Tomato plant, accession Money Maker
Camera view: horizontal (90 deg, fisheye); turntable rotation: 240 degrees
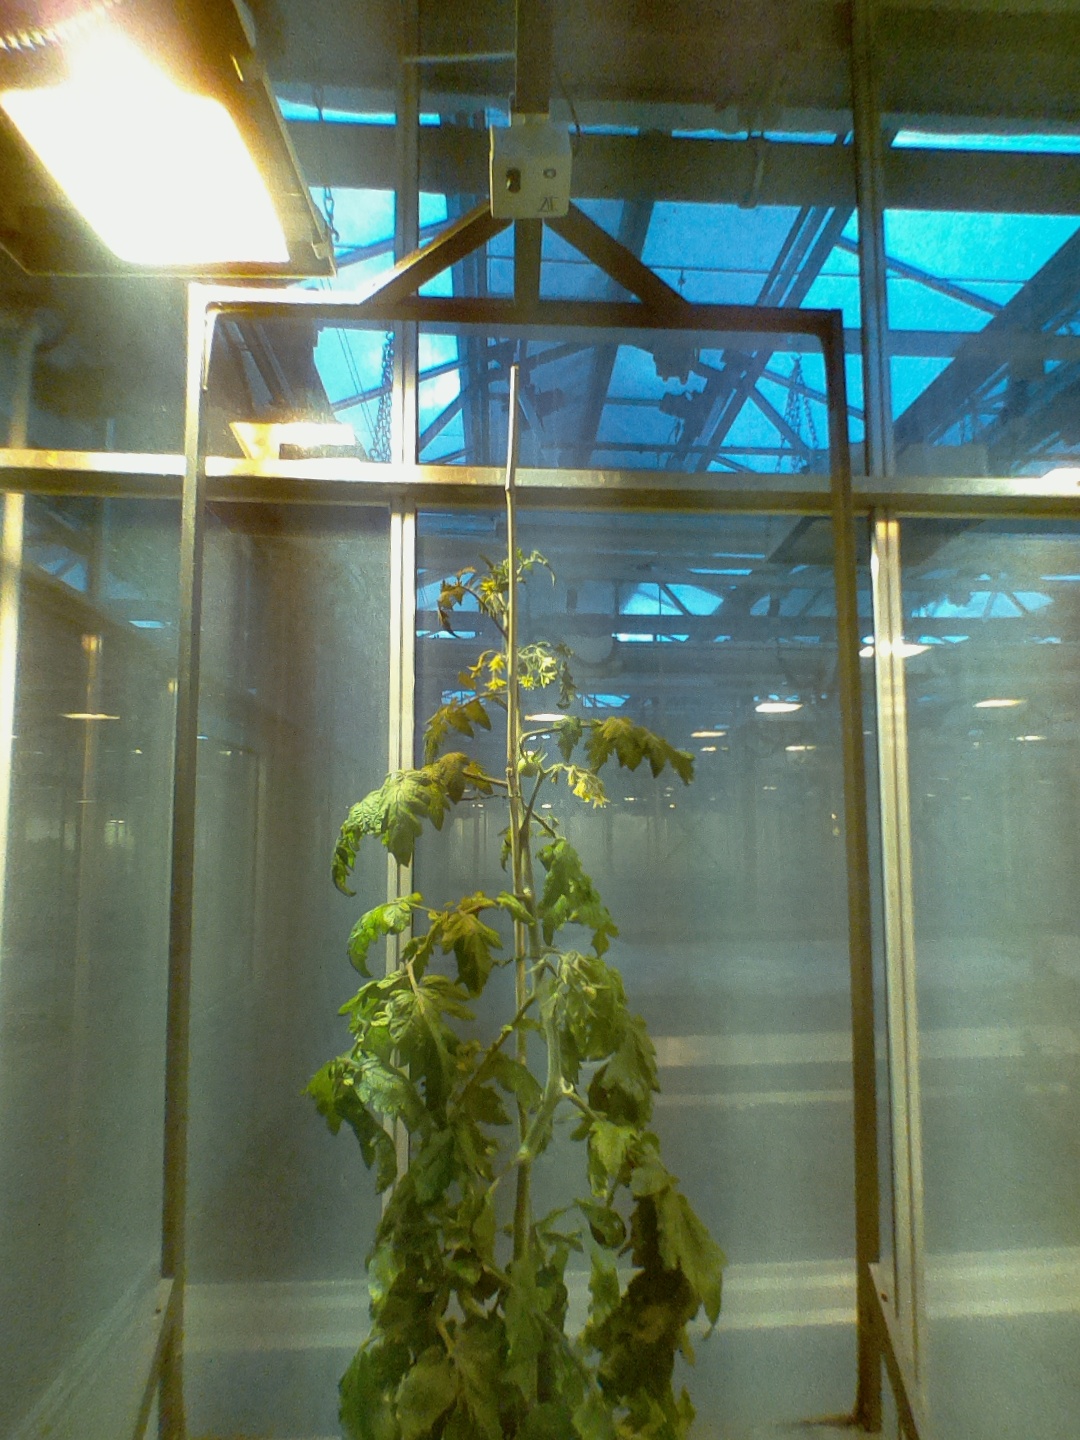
BBCH growth stage 71: 10%-20% of final fruit size